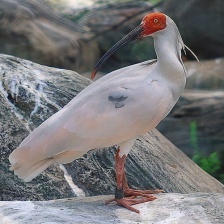
Species: ASIAN CRESTED IBIS
Scientific name: NIPPONIA NIPPON